Calopteron terminale

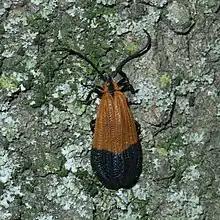

"Calopteron terminale" is distinguished from other members of "Calopteron" by its "transverse depression across the elytra". It is found in woodlands, particularly in eastern North American deciduous forests. iNaturalist users most frequently observe this species between July and September. The eggs are deposited on dead and dying trees; after hatching the larvae then prey on small arthropods under the bark.